Eramosa Member

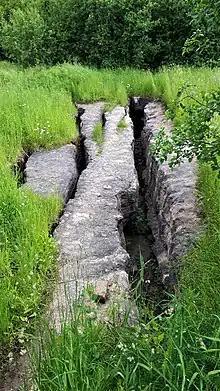
Eramosa Karst Conservation Area- Nexus Cave

The Eramosa Member is a Silurian stratigraphic unit of the Lockport Formation exposed along the Niagara Escarpment in Ontario and western New York State. In the late nineteenth century it was an important source of building stone in Hamilton, Ancaster and Waterdown, and in the late twentieth century quarries in a similar unit, also called the Eramosa, near Wiarton in the Bruce Peninsula, became an important source of dimension stone at a time when most of the other resources of similar stone were depleted. Work in these quarries led to the discovery of exceptionally well preserved fossils (the Eramosa lagerstätte). On the east Mountain at Hamilton, a well-developed cave system was discovered in the Eramosa and has now been designated as the Eramosa Karst Conservation Area.